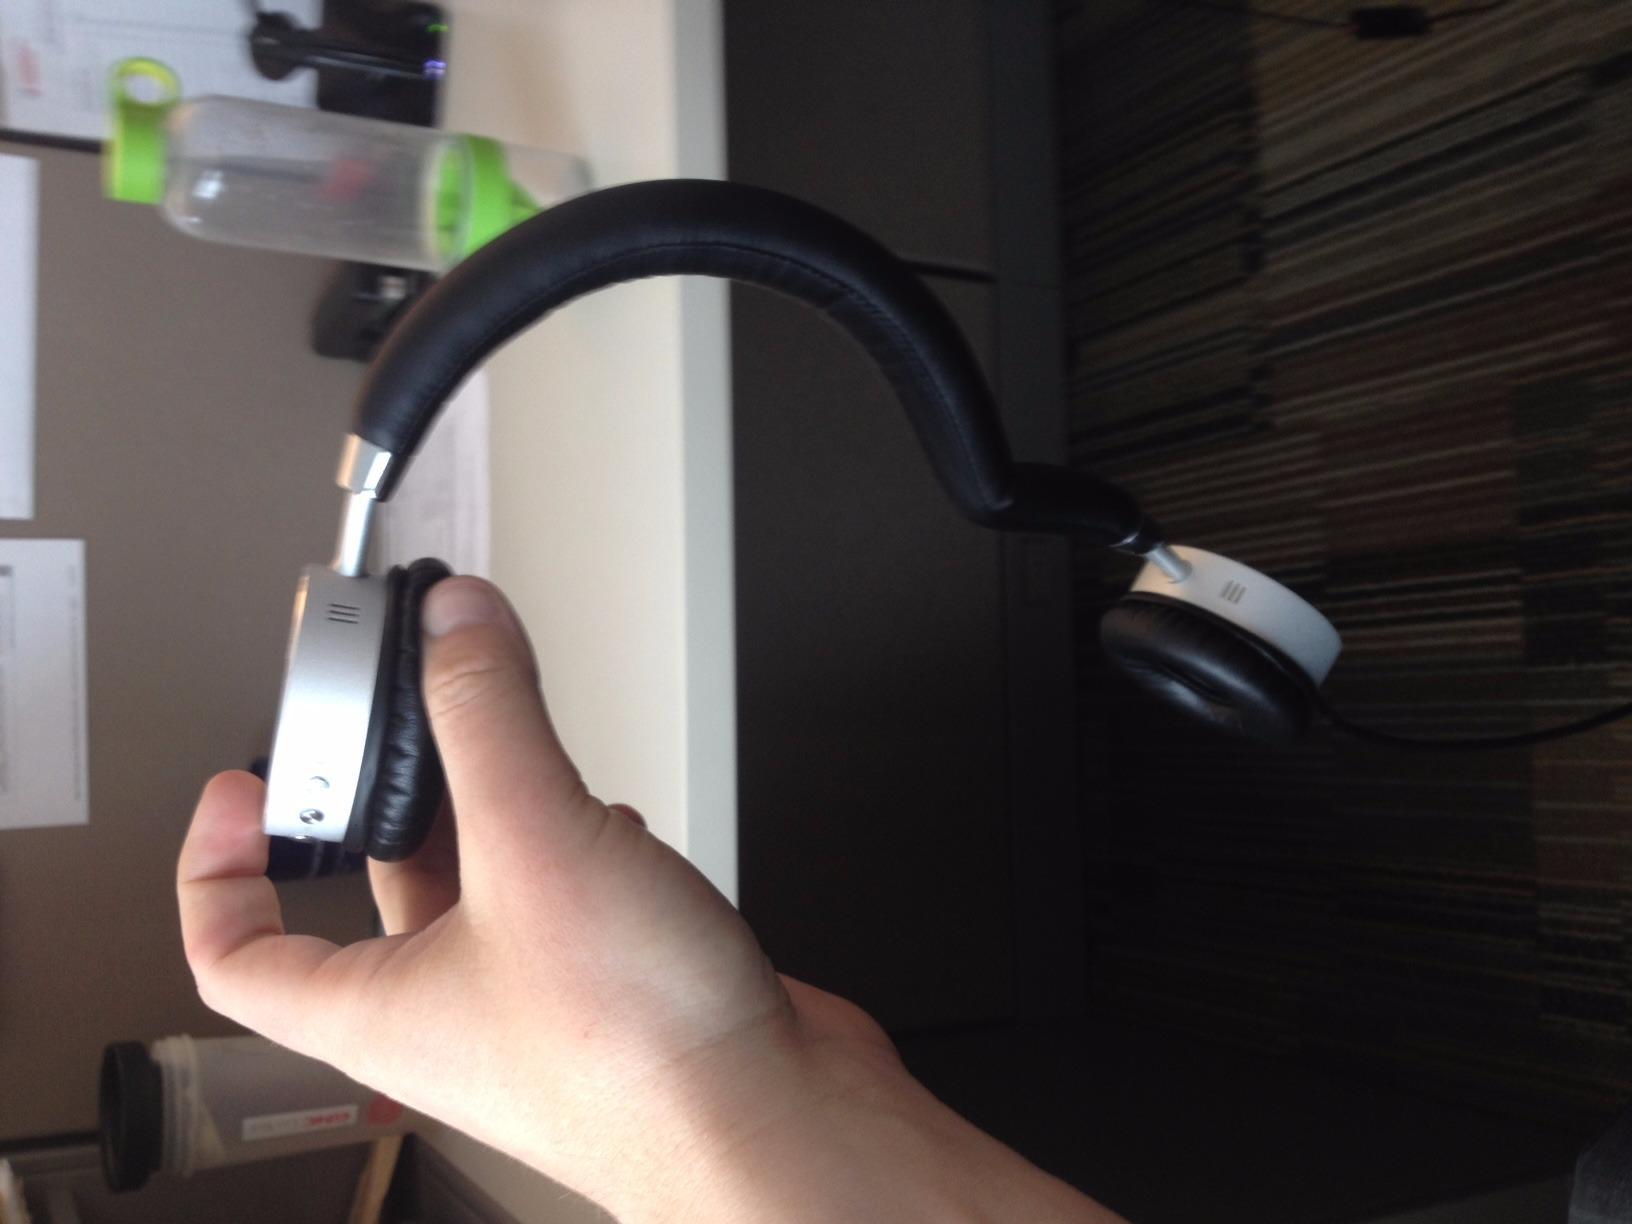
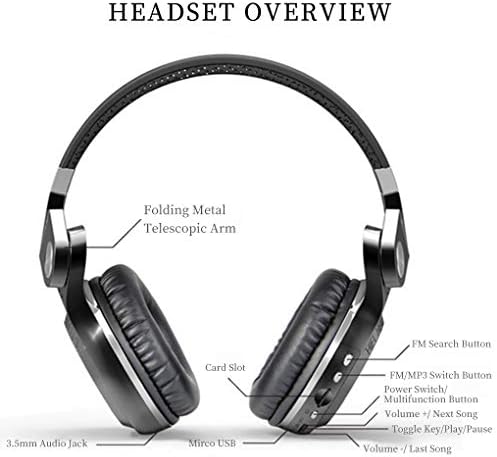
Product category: headphones
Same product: no